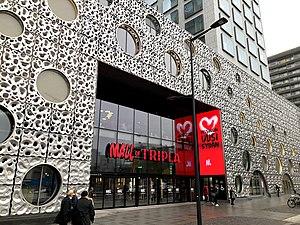
Le centre commercial de Tripla est un centre commercial situé dans le quartier de Pasila à Helsinki en Finlande.